Answer in natural language. Considering the relative positions, where is beautiful wall painting with respect to framed mountain landscape photo? Choose between the following options: right or left
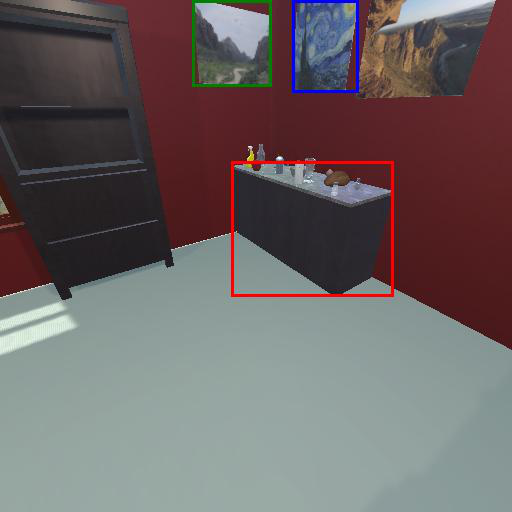
<answer>right</answer>